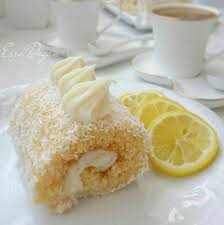
Yemek: lokum